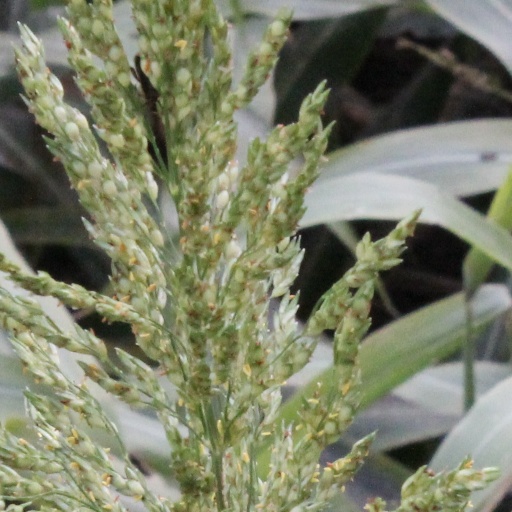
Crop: sorghum